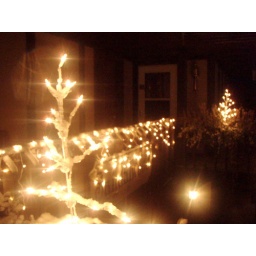
the door you see is the one we stayed in - the flop house